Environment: real
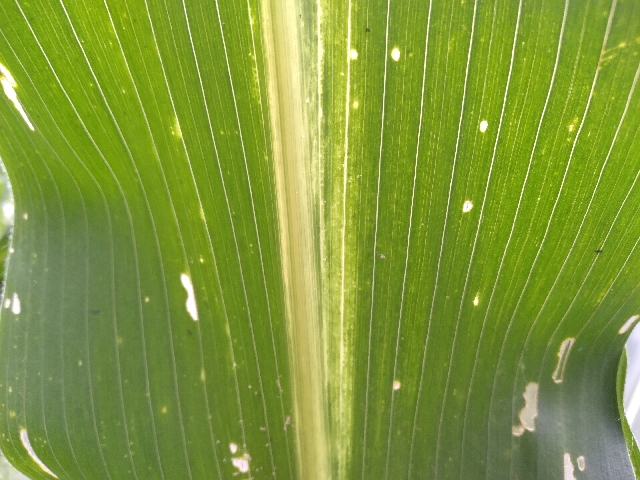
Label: lethal_necrosis